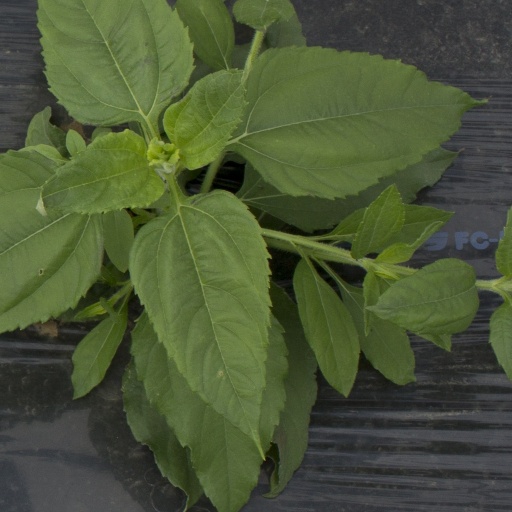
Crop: Jerusalem artichoke